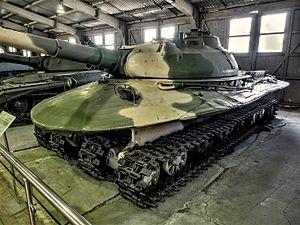
L’object 279 Kotine était un char lourd expérimental soviétique mis au point fin 1959.